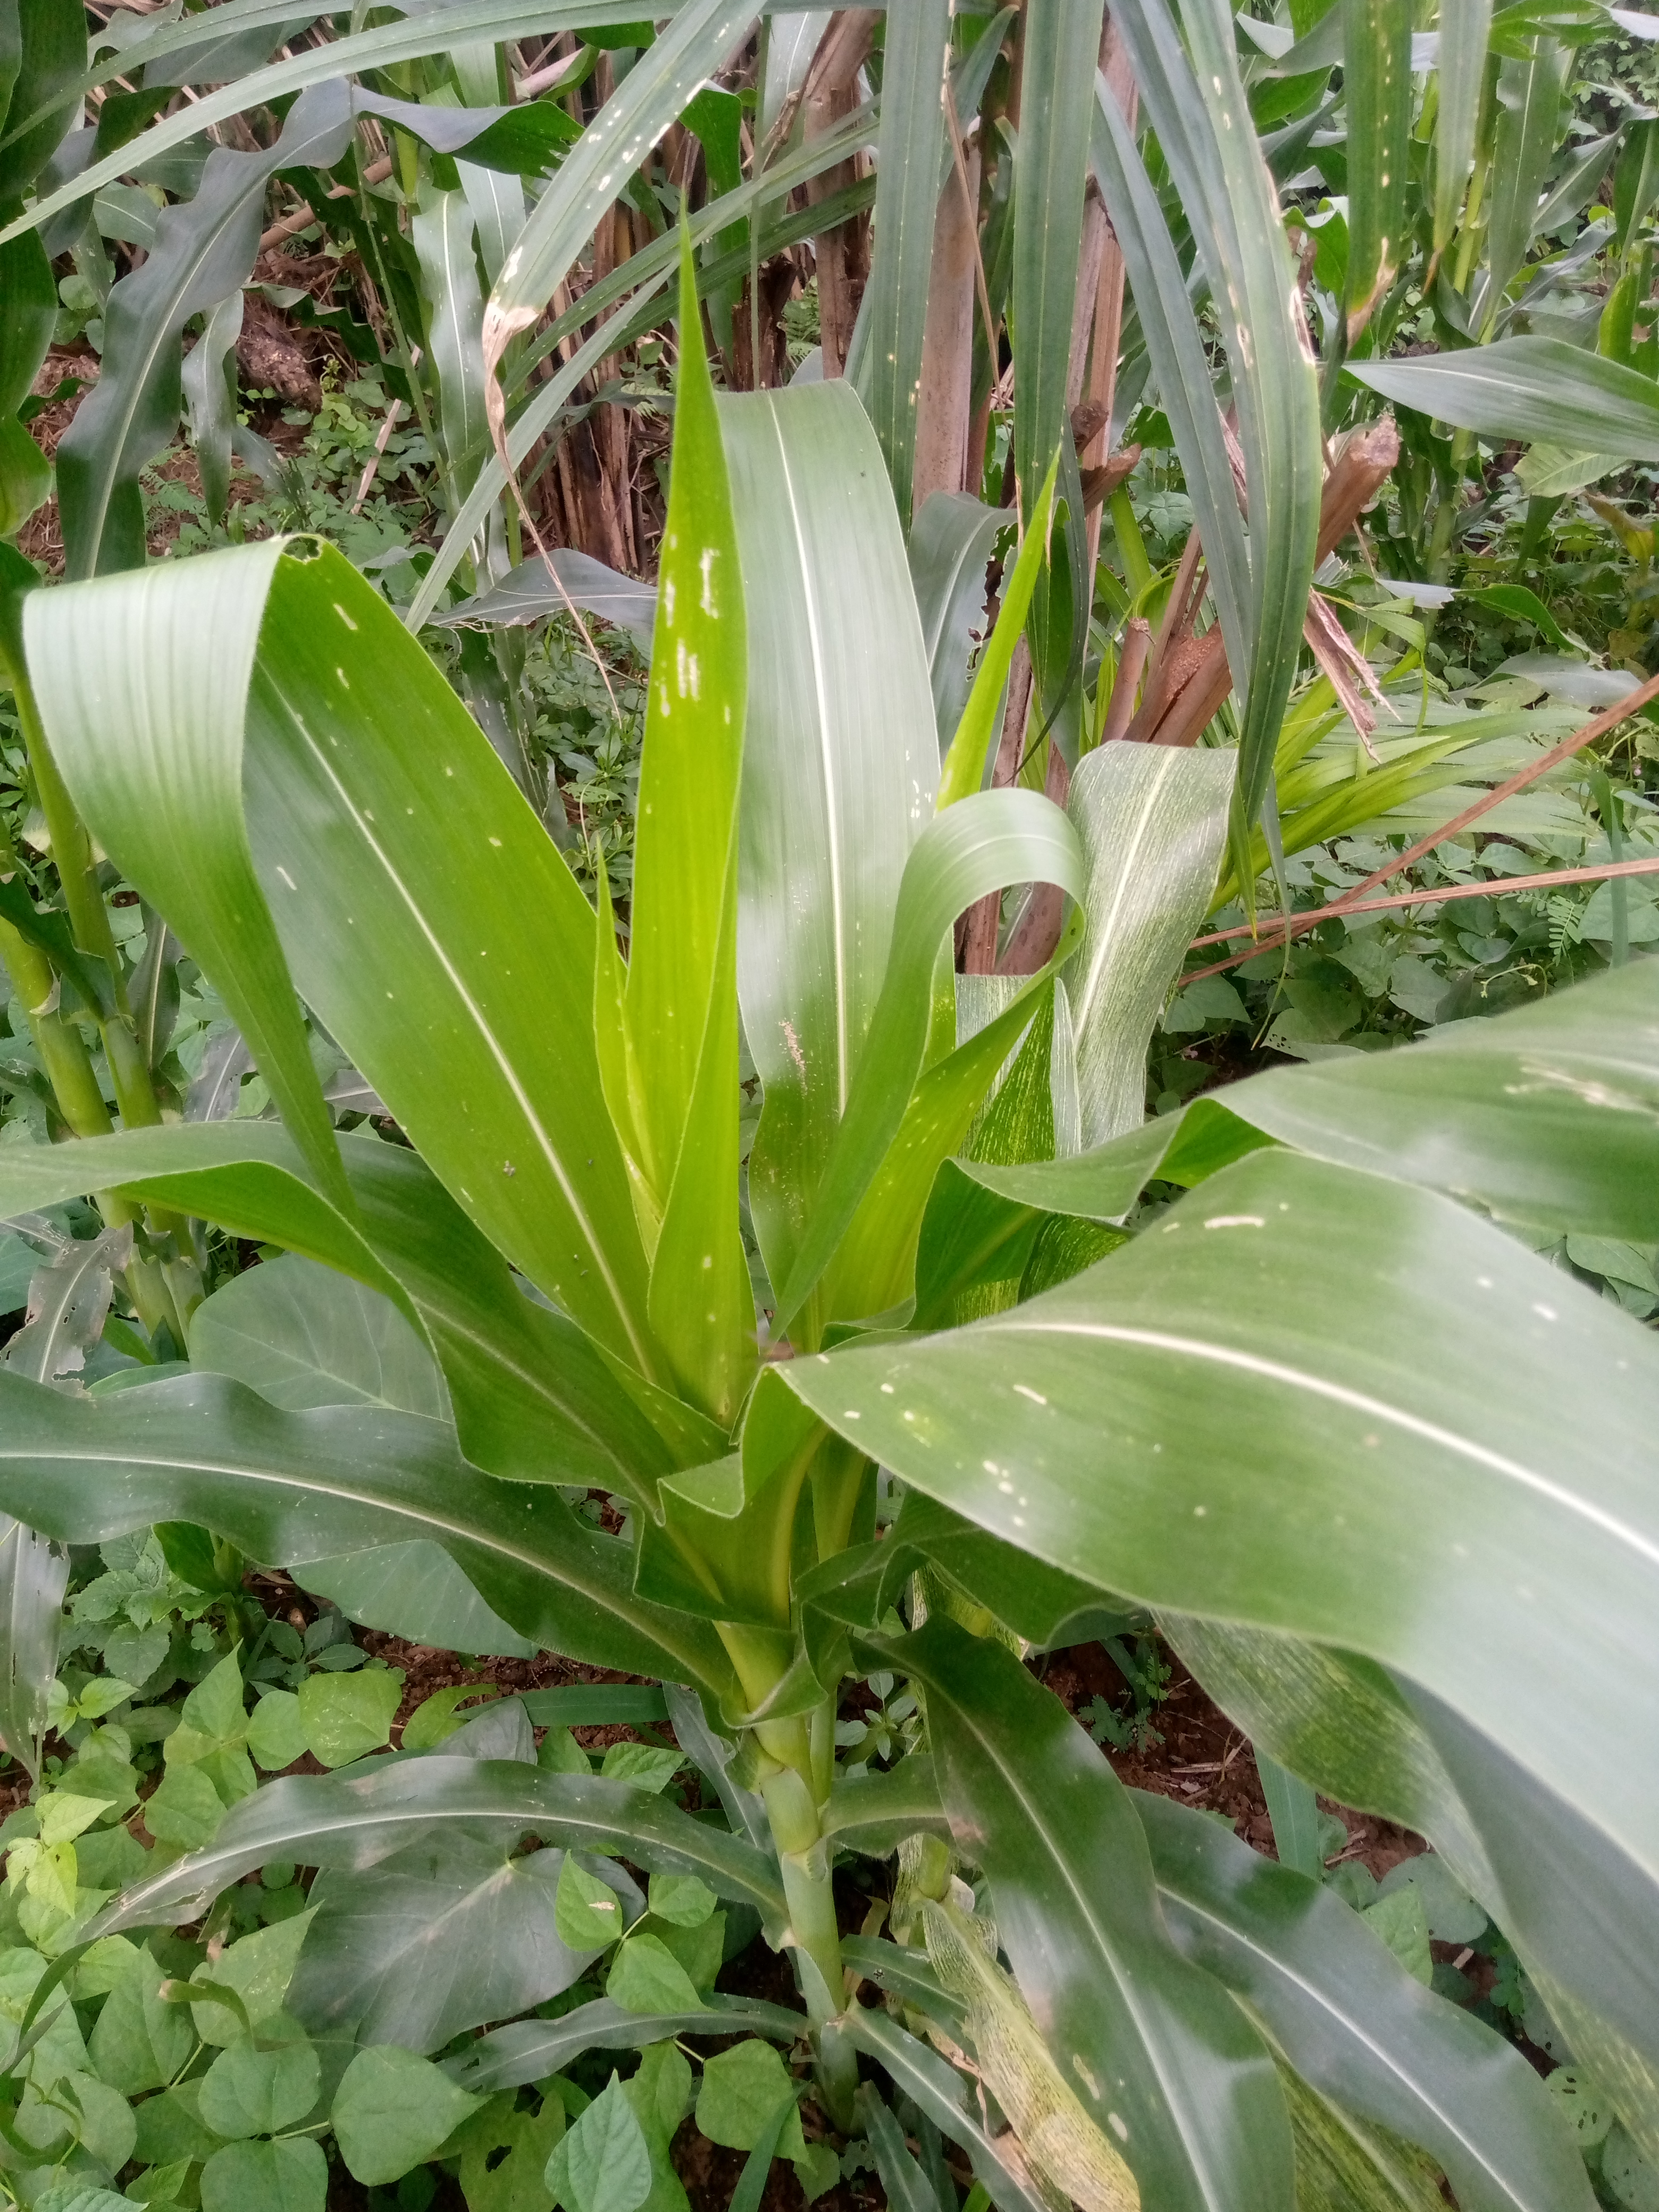
Label: spodoptera_frugiperda